Basing Wood

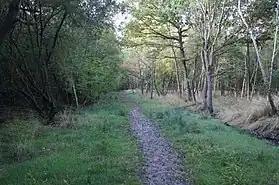
Path into Basing Wood

The wood consists of broadleaf and conifer trees, particularly the Scots pine ("Pinus sylvestris"), Corsican pine ("Pinus nigra"), and the Lawson cypress ("Chamaecyparis lawsoniana"). There are also trees such as oak, ash and alder.